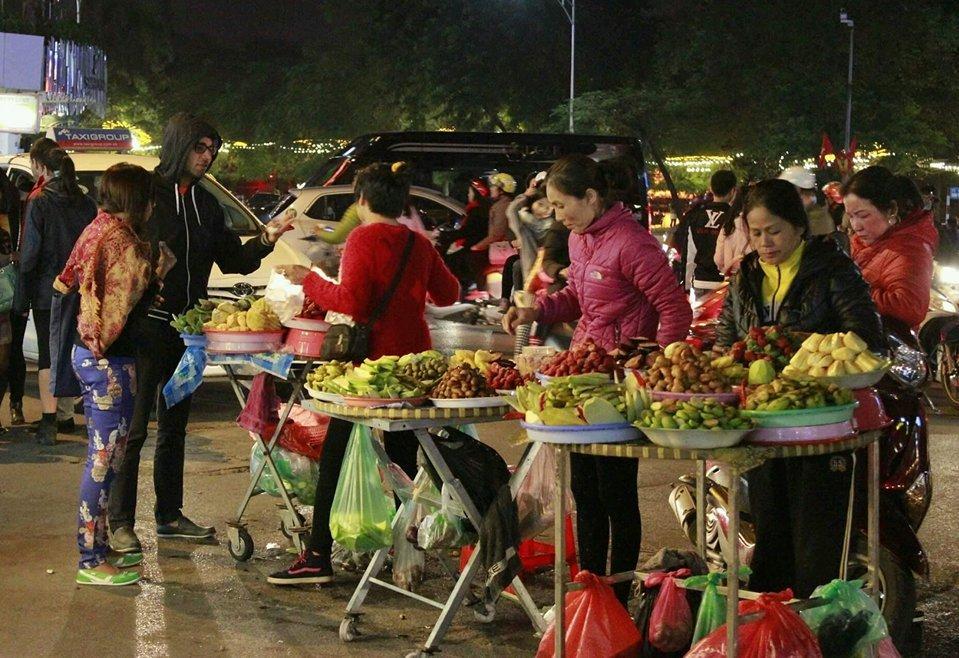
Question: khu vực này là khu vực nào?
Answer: khu vực này là một khu chợ